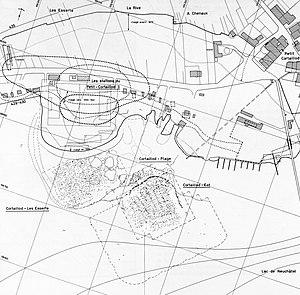
Répartition des sites archéologiques de la Baie de Cortaillod. Tiré de ARNOLD B. 1986
Le village de Cortaillod-Est est un site archéologique du Bronze final, situé au large du lieu-dit Petit-Cortaillod, dans le lac de Neuchâtel. Dans les années 1980, il a été le premier site de cette période à avoir été entièrement fouillé dans l’eau, enrichissant considérablement la connaissance des habitats palafittiques de l’âge du bronze, et participant de façon significative aux progrès de l’archéologie subaquatique. Le village est constitué d’une vingtaine de maisons organisées en huit rangées parallèles au rivage. Ces habitations sont ceinturées au nord par une digue-palissade, et s’ouvrent à différentes aires ouvertes aménagées sur le pourtour du site. La construction de Cortaillod-Est a débuté en l’an 1009 av. J.-C. et son occupation a duré environ un demi-siècle. Dès 985 av. J.-C., on constate un déplacement de la zone construite en direction de l’arrière-pays, qui correspond au site de Cortaillod-Plage. À partir de 870 av. J.-C. enfin, un troisième village est fondé à l’ouest de Cortaillod-Est qu’on a appelé Cortaillod-Les Esserts.